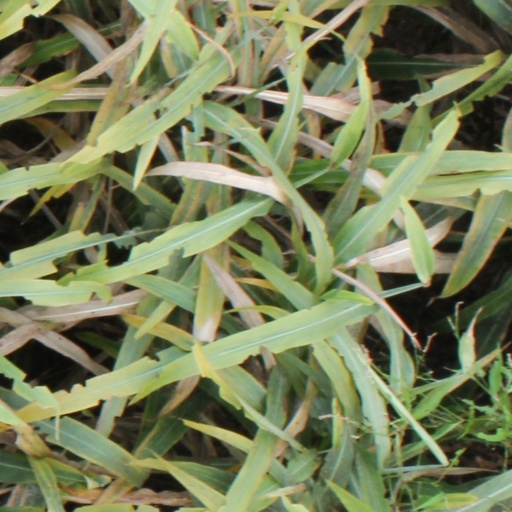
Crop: sorghum